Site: brandenburg
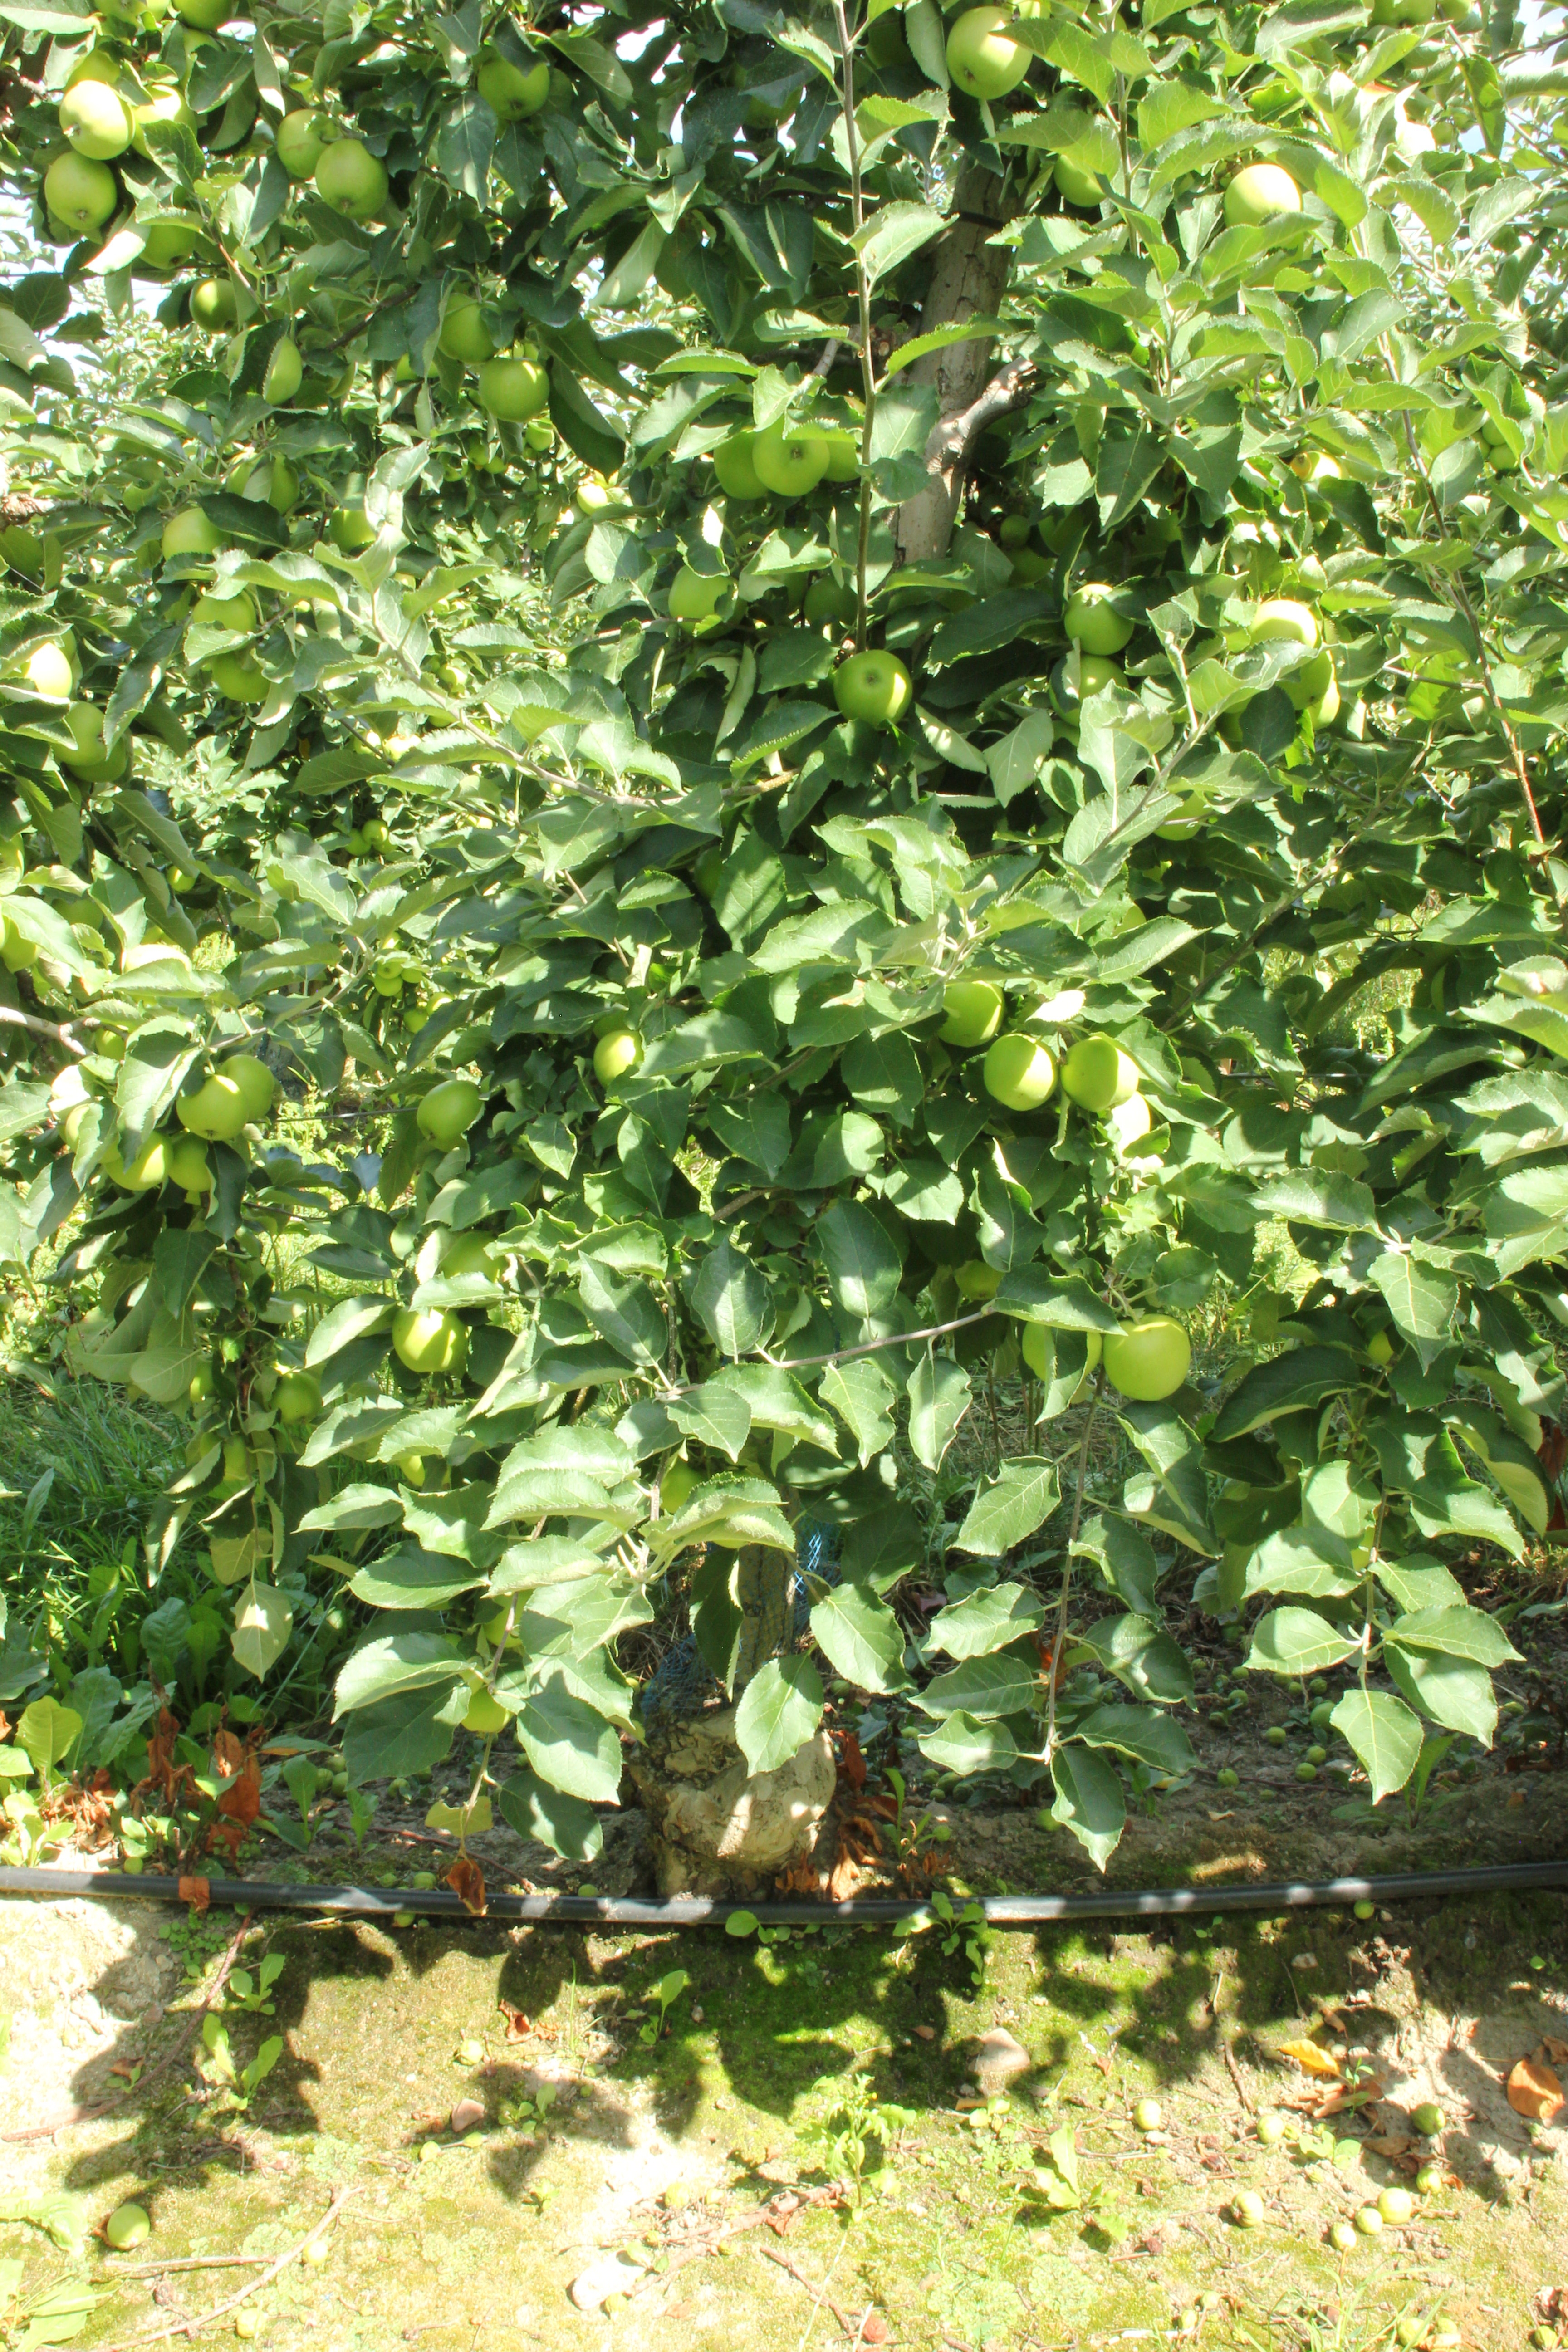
Growth stage (BBCH 77): Development of fruit